Canons Ashby House

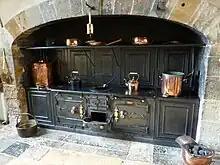
Kitchen range at Canons Ashby House

The interior of Canons Ashby House is noted for its Elizabethan wall paintings and its Jacobean plasterwork. It has remained essentially unchanged since 1710 and is presented as it was during the time of Sir Henry Edward Leigh Dryden (1818–1899), a Victorian antiquary with an interest in history.